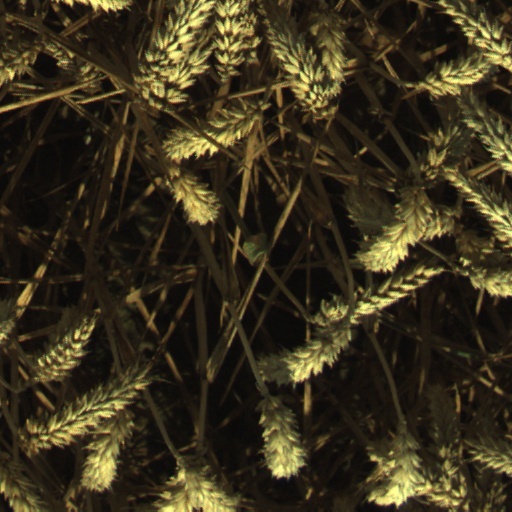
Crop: wheat